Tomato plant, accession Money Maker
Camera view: horizontal (90 deg, fisheye); turntable rotation: 150 degrees
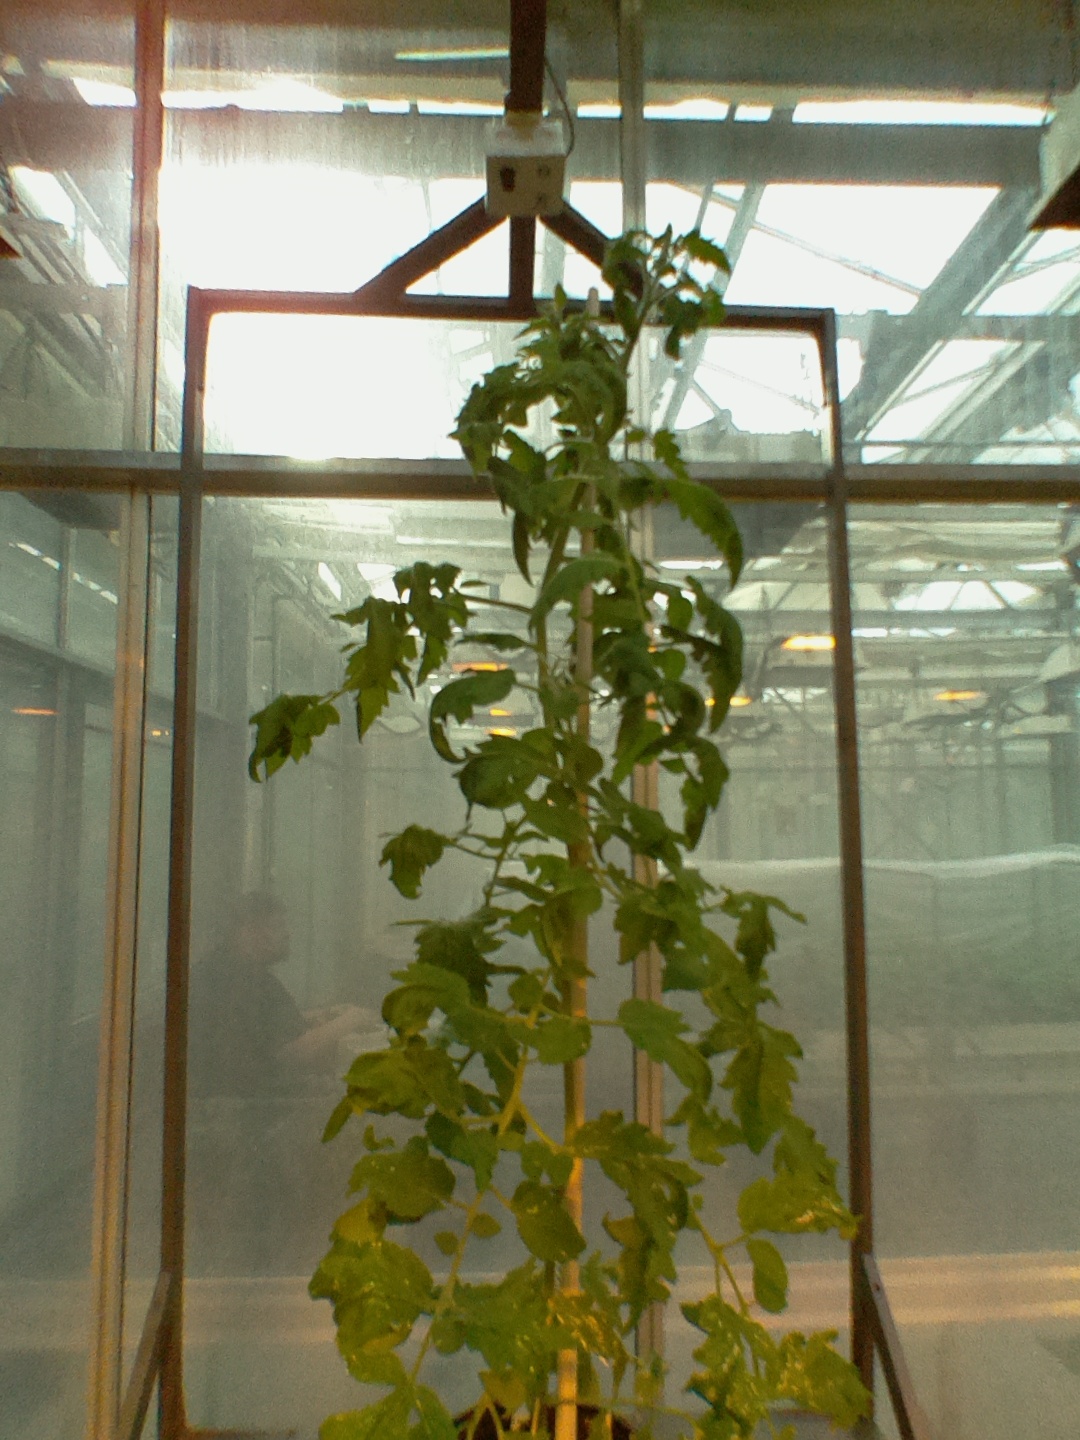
BBCH growth stage 67: Full flowering, 70%-80% of flowers open, more petals falling